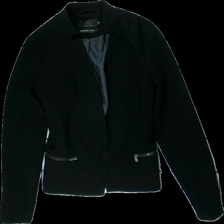
View: front
Type: Blazer
Category: Ladies
Brand: Only
Colors: Black
Material: 100% polyester
Cut: Regular
Size: 34
Season: All
Price range: <50
Recommended usage: Recycle